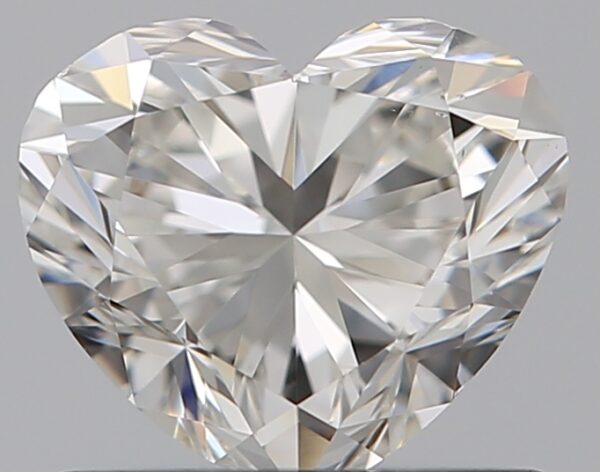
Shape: heart
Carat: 0.71
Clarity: VS2
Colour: G
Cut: EX
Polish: EX
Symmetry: VG
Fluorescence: N
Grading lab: GIA
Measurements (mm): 5.26 x 6.05 x 3.6